Bohemian harp

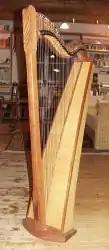
A modern Bohemian Harp by Klangwerkstatt in Markt Wald

The Bohemian Harp, also referred to as the Hakenharfe, is a Central European lever harp, similar to the Celtic harp, with a straight, tenoned neck. It was played foremostly by travelling musicians going through Europe in the 19th century, occasionally in bands. When played in bands, it was often used as an accompaniment for bass violin and bock. The instrument was also popular as a folk instrument. The harp was far lighter than other European harps used in royal courts, for ease of portability.